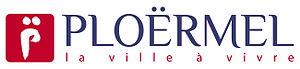
Logo de la ville de Ploërmel de 2009 à 2014.
Ploërmel [ploɛʁmɛl] est une commune française située dans le département du Morbihan, en région Bretagne.